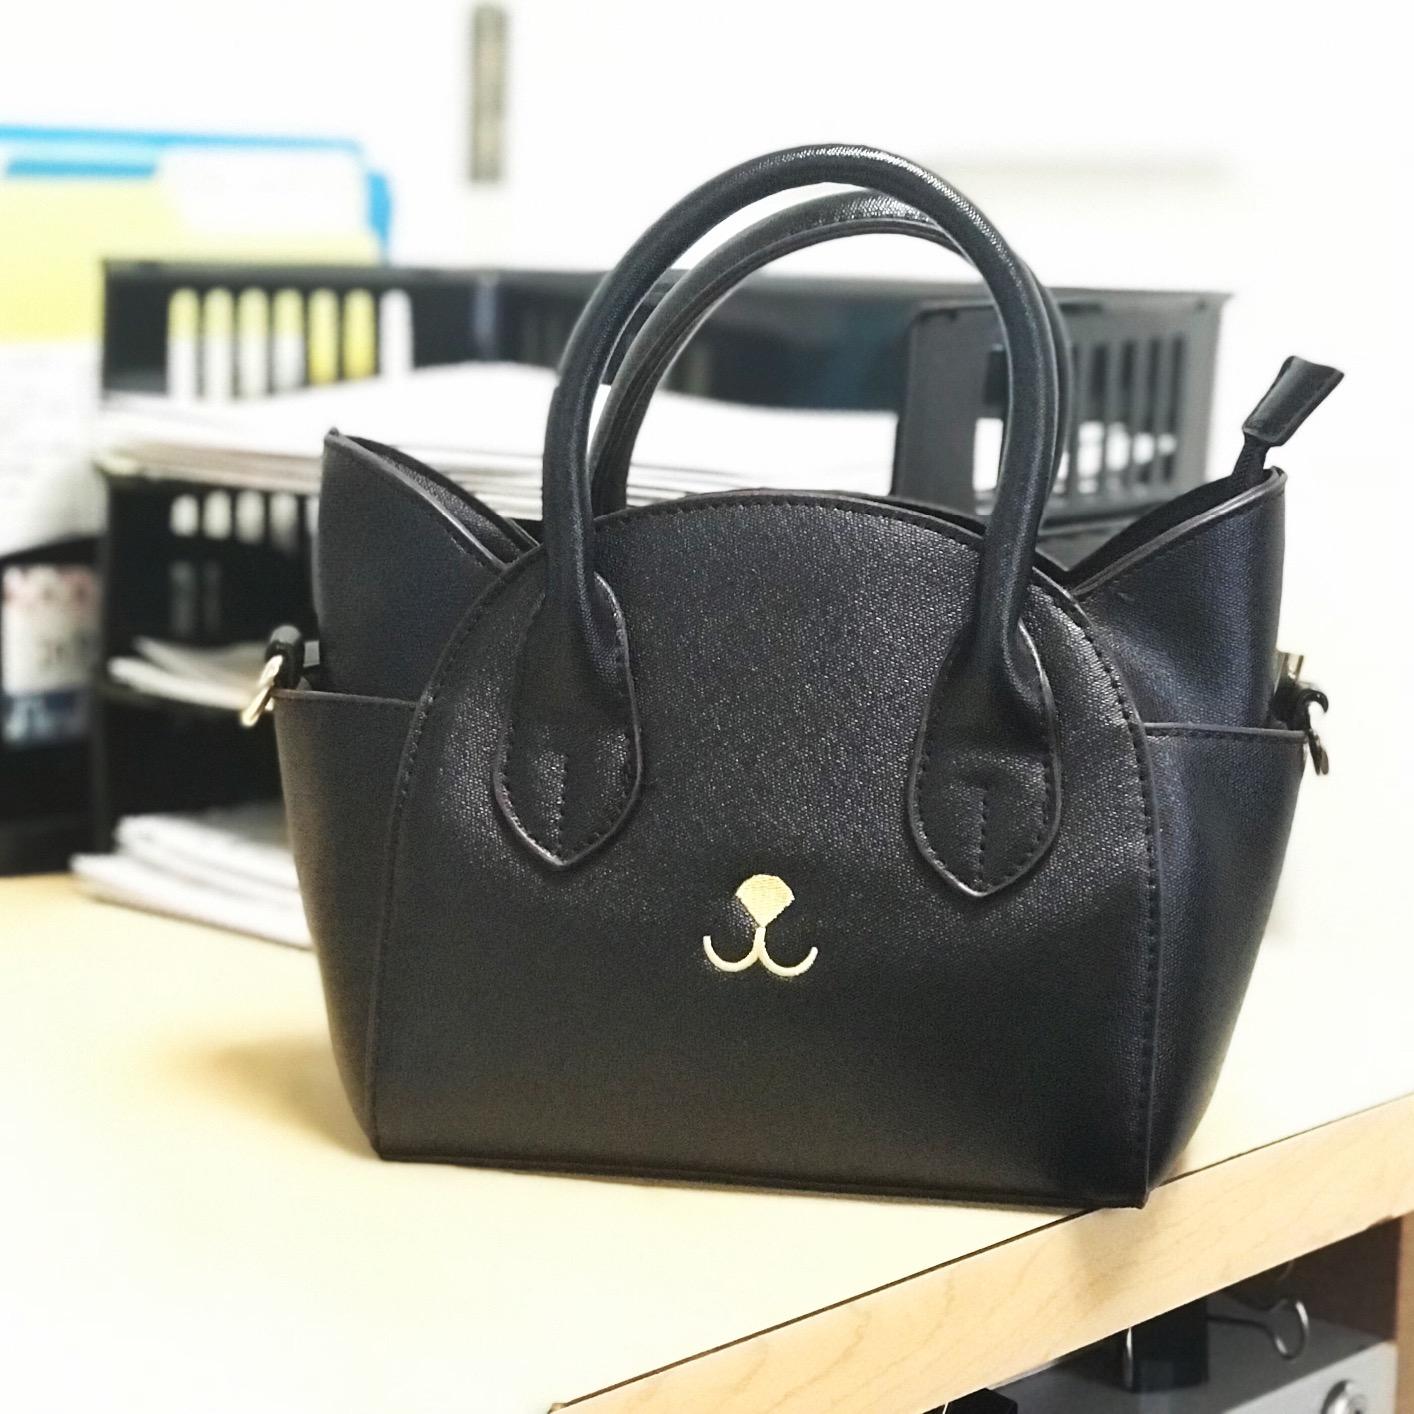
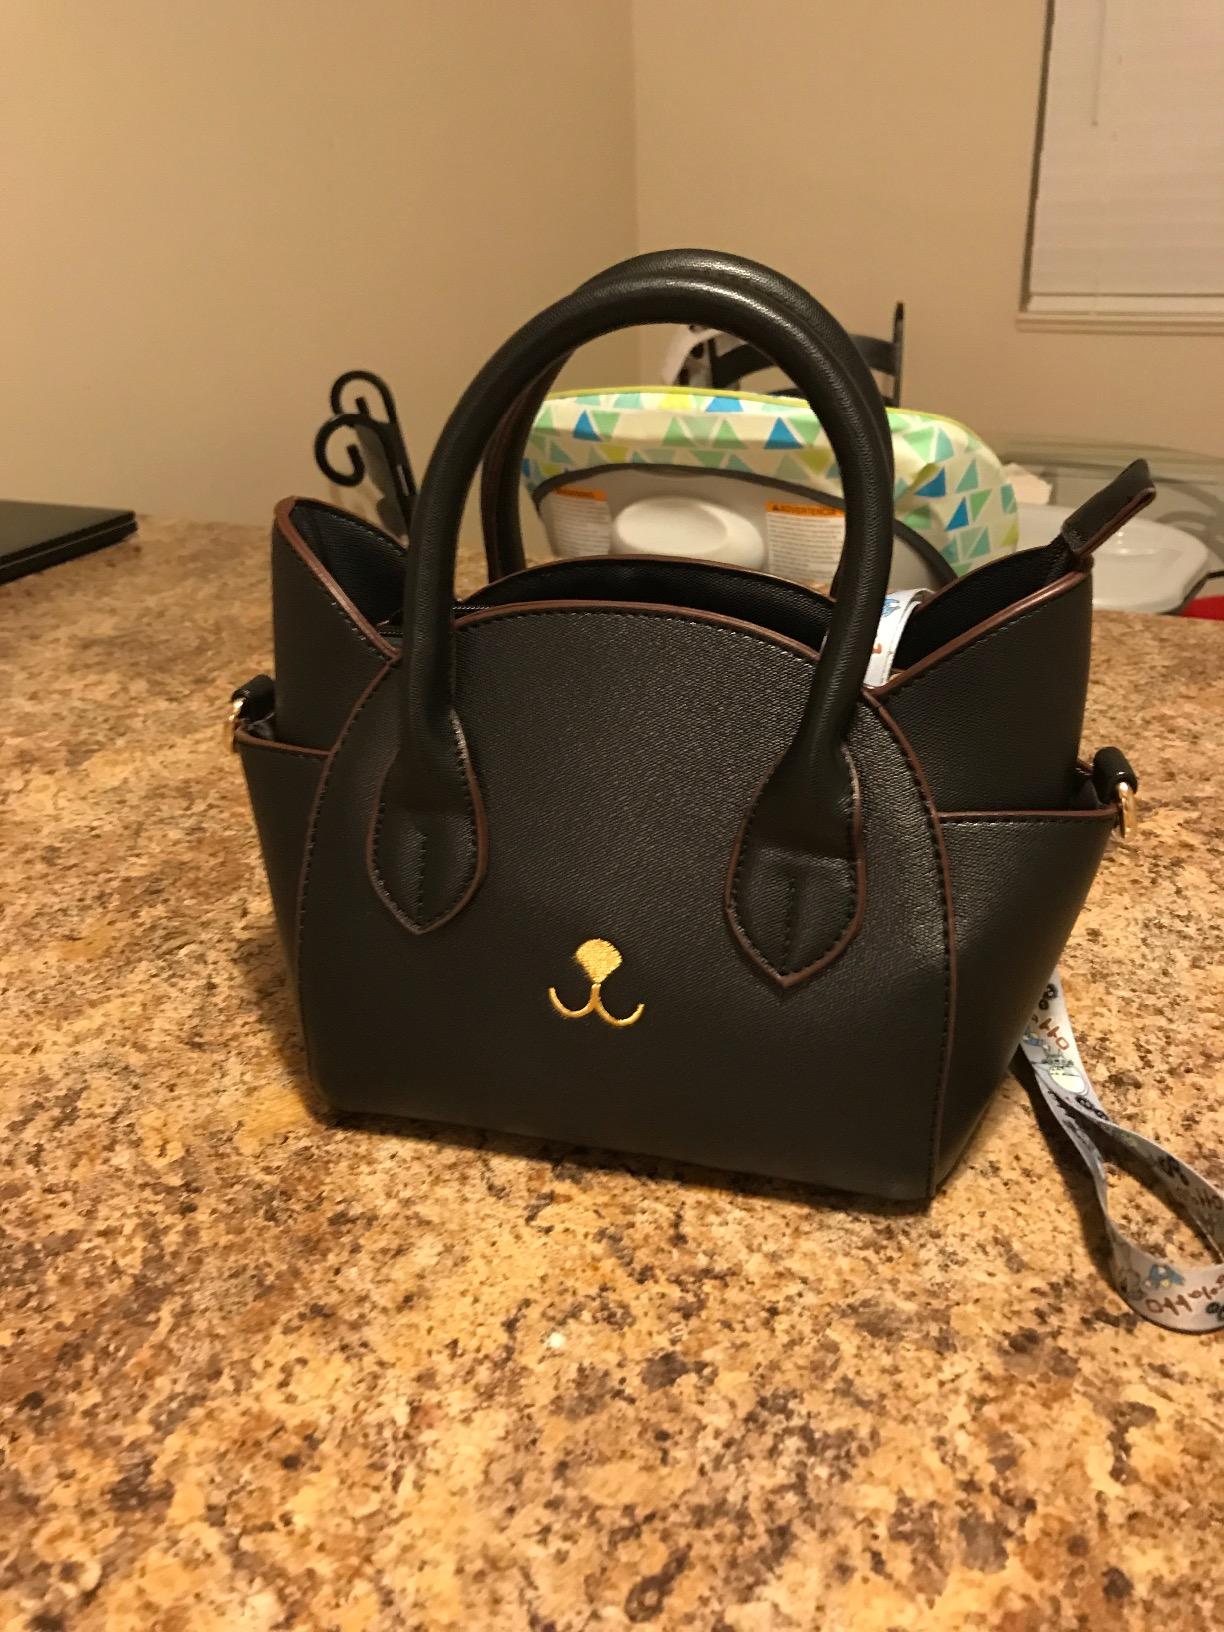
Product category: accessories_handbag
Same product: yes